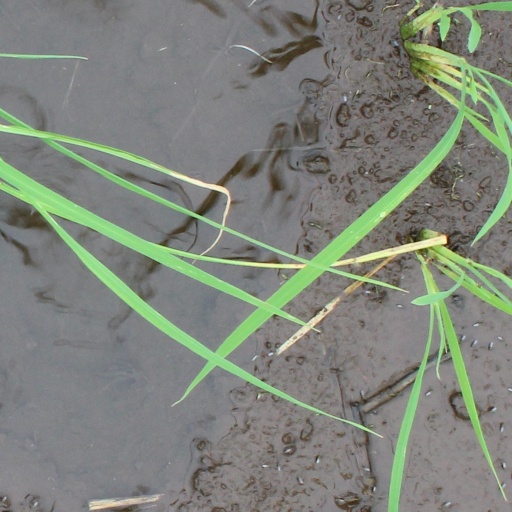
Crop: rice